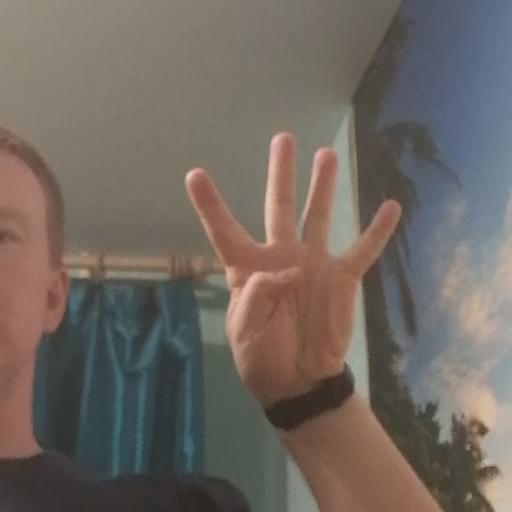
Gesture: four